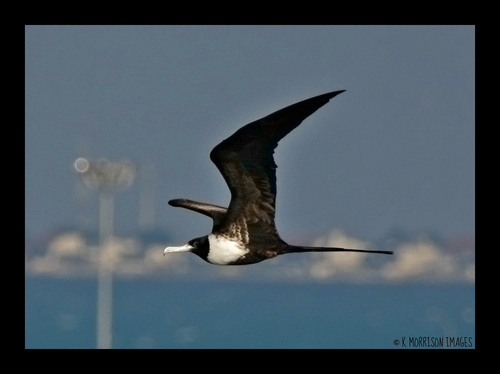
the bird has a large white bill that is curved as well.
a small bird with long black wings, crown and the bill is white and long
this is a black bird with a white belly and a white beak.
medium black and white bird with long black tail feathers and long white beak
this is a bird with a white breast, black wings and face and a white pointy beak.
this medium sized black bird has a very long white beak and a white breast.
this is a mostly black bird with white breast and sides and a white beak.
this bird has wings that are black and has a white belly
this bird is white and black with a black crown and a white beak.
this bird has a distinctive long white beak, black feathers on its head, wings, back, and tail, a white patch on its chest, and a very long thin tail.
Species: Frigatebird